Sykes–Picot Agreement

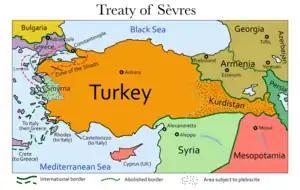
Partitioning of Ottoman Empire according to the aborted Treaty of Sèvres

On Tuesday 28 December, Mark Sykes informed Gilbert Clayton that he had "been given the Picot negotiations". Sykes and Picot entered into "almost daily" private discussions over the six-day period; no documents survive from these discussions.